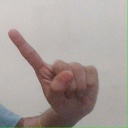
अक्षर: ए